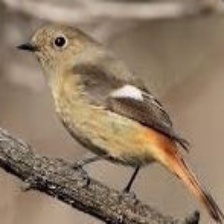
Species: DAURIAN REDSTART
Scientific name: PHOENICURUS AUROREUS